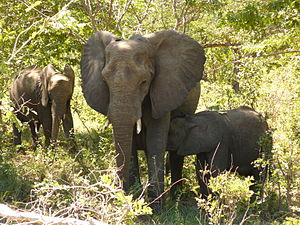
Botswana / Økonomi / Turisme
Elefanter i Chobe Nationalpark, der er en af de store turistattraktioner i Botswana.
"Botswana, officielt Republikken Botswana, er en indlandsstat i det sydlige Afrika. Indbyggerne omtaler sig selv som ""batswana"". Tidligere var landet det britiske protektorat Bechuanaland, men ved uafhængigheden 30. september 1966 tog det sit nuværende navn. Hovedstaden er Gaborone.